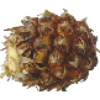
Label: pineapple_mini